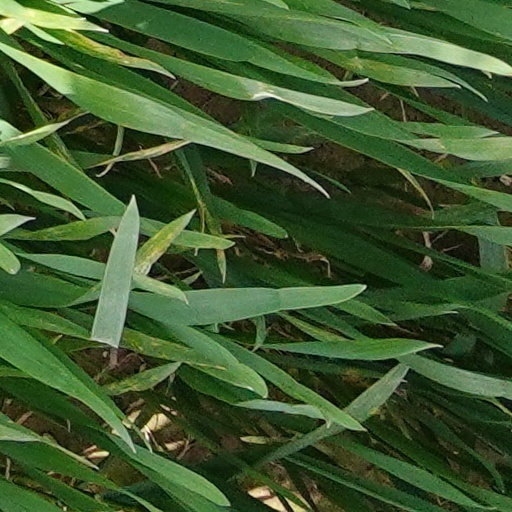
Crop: wheat